Mount Pirongia

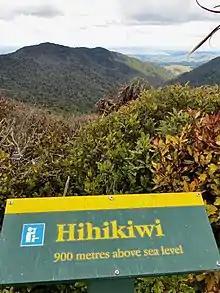
Hihikiwi summit and Ōpārau valley to Kawhia Harbour

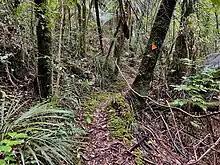
Walter Scott Reserve loop track

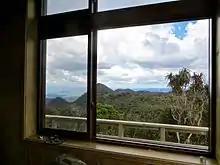
View from 2015 hut looking south.

There are numerous tracks to the summit. All the tracks are well signposted, with bright orange plastic waymarks and near the summit have recently been laid with boardwalks (see photo below), some of them as part of Te Araroa long distance trail. A lookout platform was built on Pirongia summit after 1999. From it, it is possible to spot Mount Taranaki summit and Mount Ruapehu summit on a clear day (see sunset photo). On the west side there are Aotea, Kawhia and Raglan harbours.